Teretonga Park

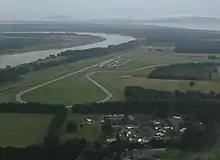
Teretonga Park viewed from the air

As of 2025, a lap was long, and run in anticlockwise direction with an main straight and a very high speed loop with multiple apexes. It flows smoothly from turns 1 through to 5. The circuit is exposed to a strong sea breeze and often forces gearbox and setup changes.